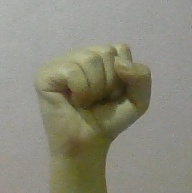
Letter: saad